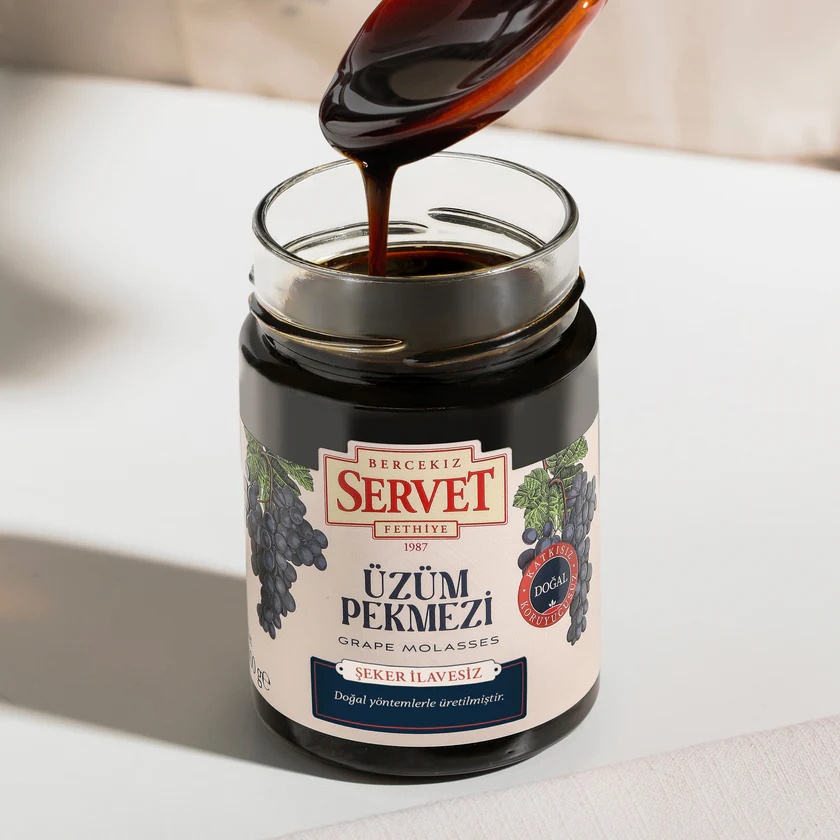
100 % Natürlicher Trauben-melasse, Ohne Zucker & Zusatzstoffe
Genießen Sie die natürliche Süße der SERVET Fethiye Traubenmelasse ! Unser Produkt wird aus hochwertigen Trauben hergestellt und ist 100 % natürlich – ohne Zuckerzusatz, ohne künstliche Zusatzstoffe. Dank der schonenden Verarbeitung bleiben die wertvollen Nährstoffe erhalten. Perfekt als gesunde Alternative zu raffiniertem Zucker oder als köstlicher Begleiter für Ihr Frühstück, Desserts und Getränke. ✔ 100 % reine Traubenmelasse ✔ Ohne Zuckerzusatz & ohne Konservierungsstoffe ✔ 400 g Glasflasche für höchsten Genuss 👉 Jetzt bestellen und die Kraft der Natur genießen!
Brand: Bizimkiler Natural Products
Category: Food, Beverages & Tobacco > Food Items > Cooking & Baking Ingredients > Molasses